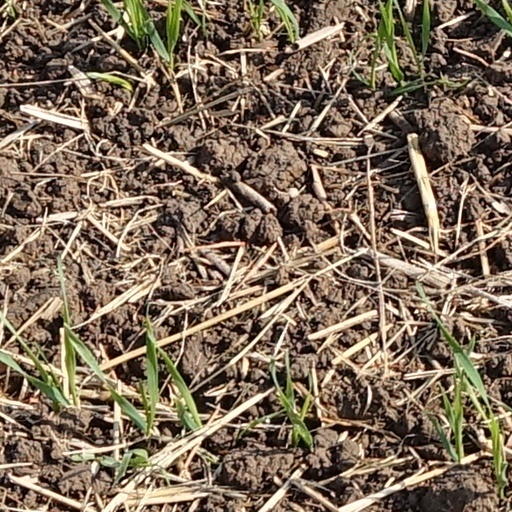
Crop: wheat